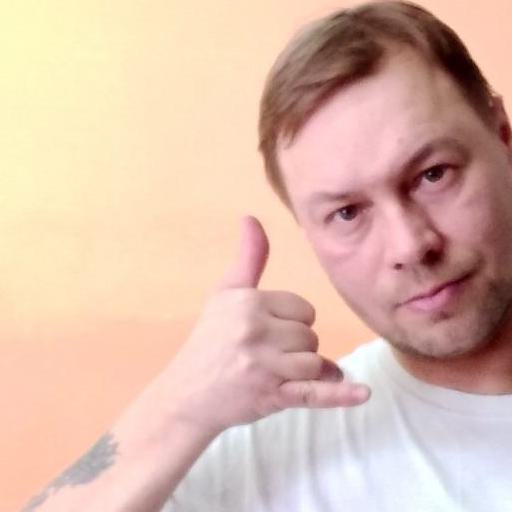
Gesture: call